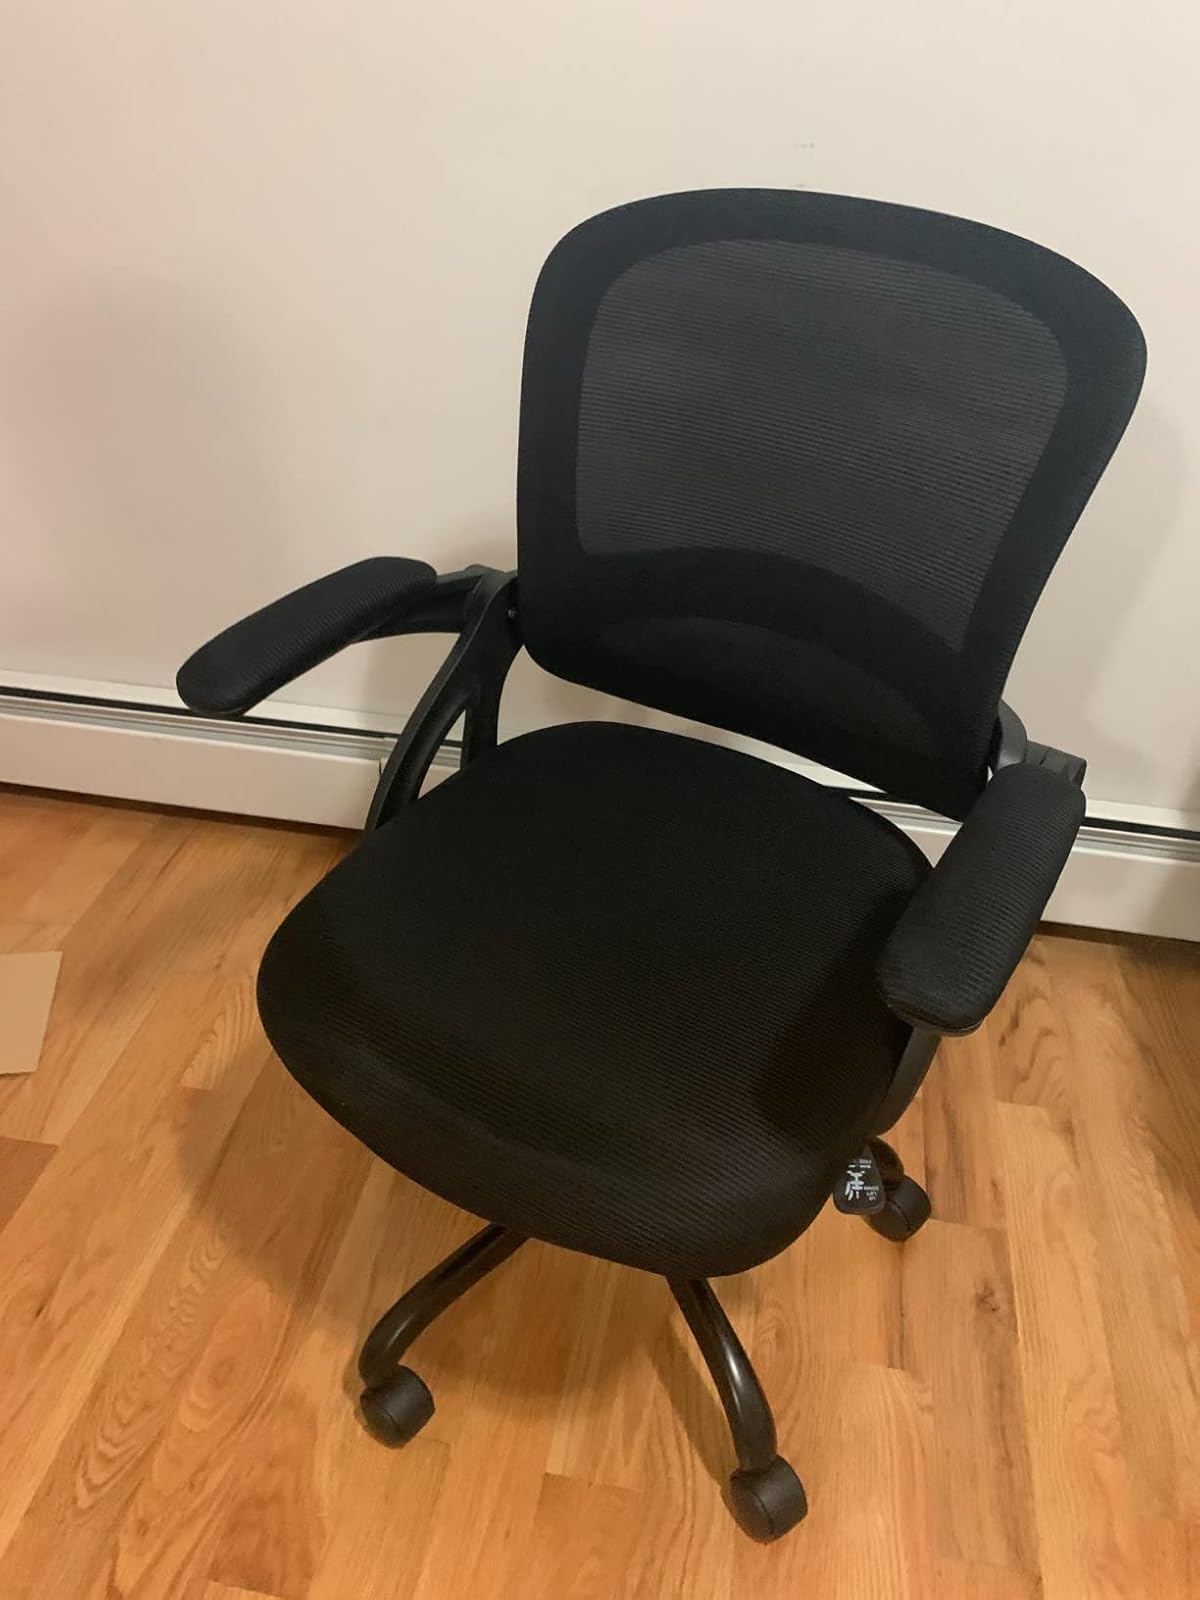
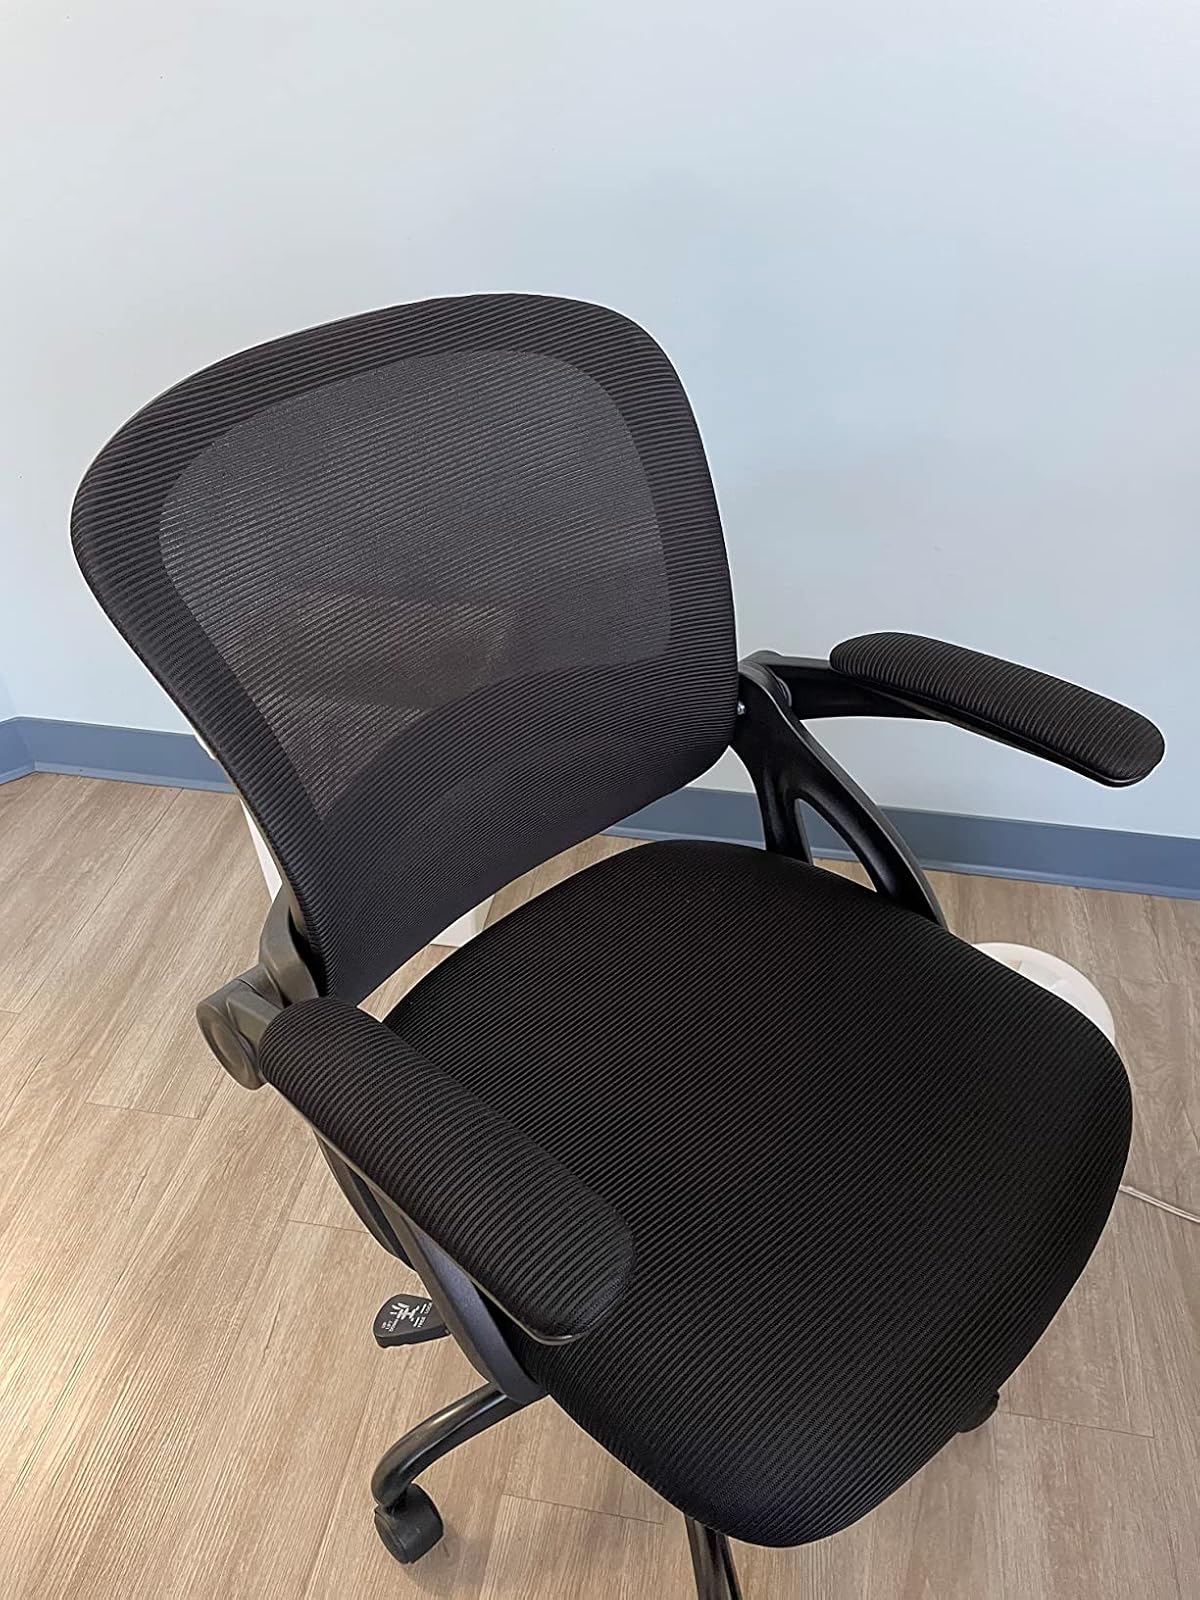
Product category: items_chair
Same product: yes